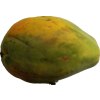
Label: papaya